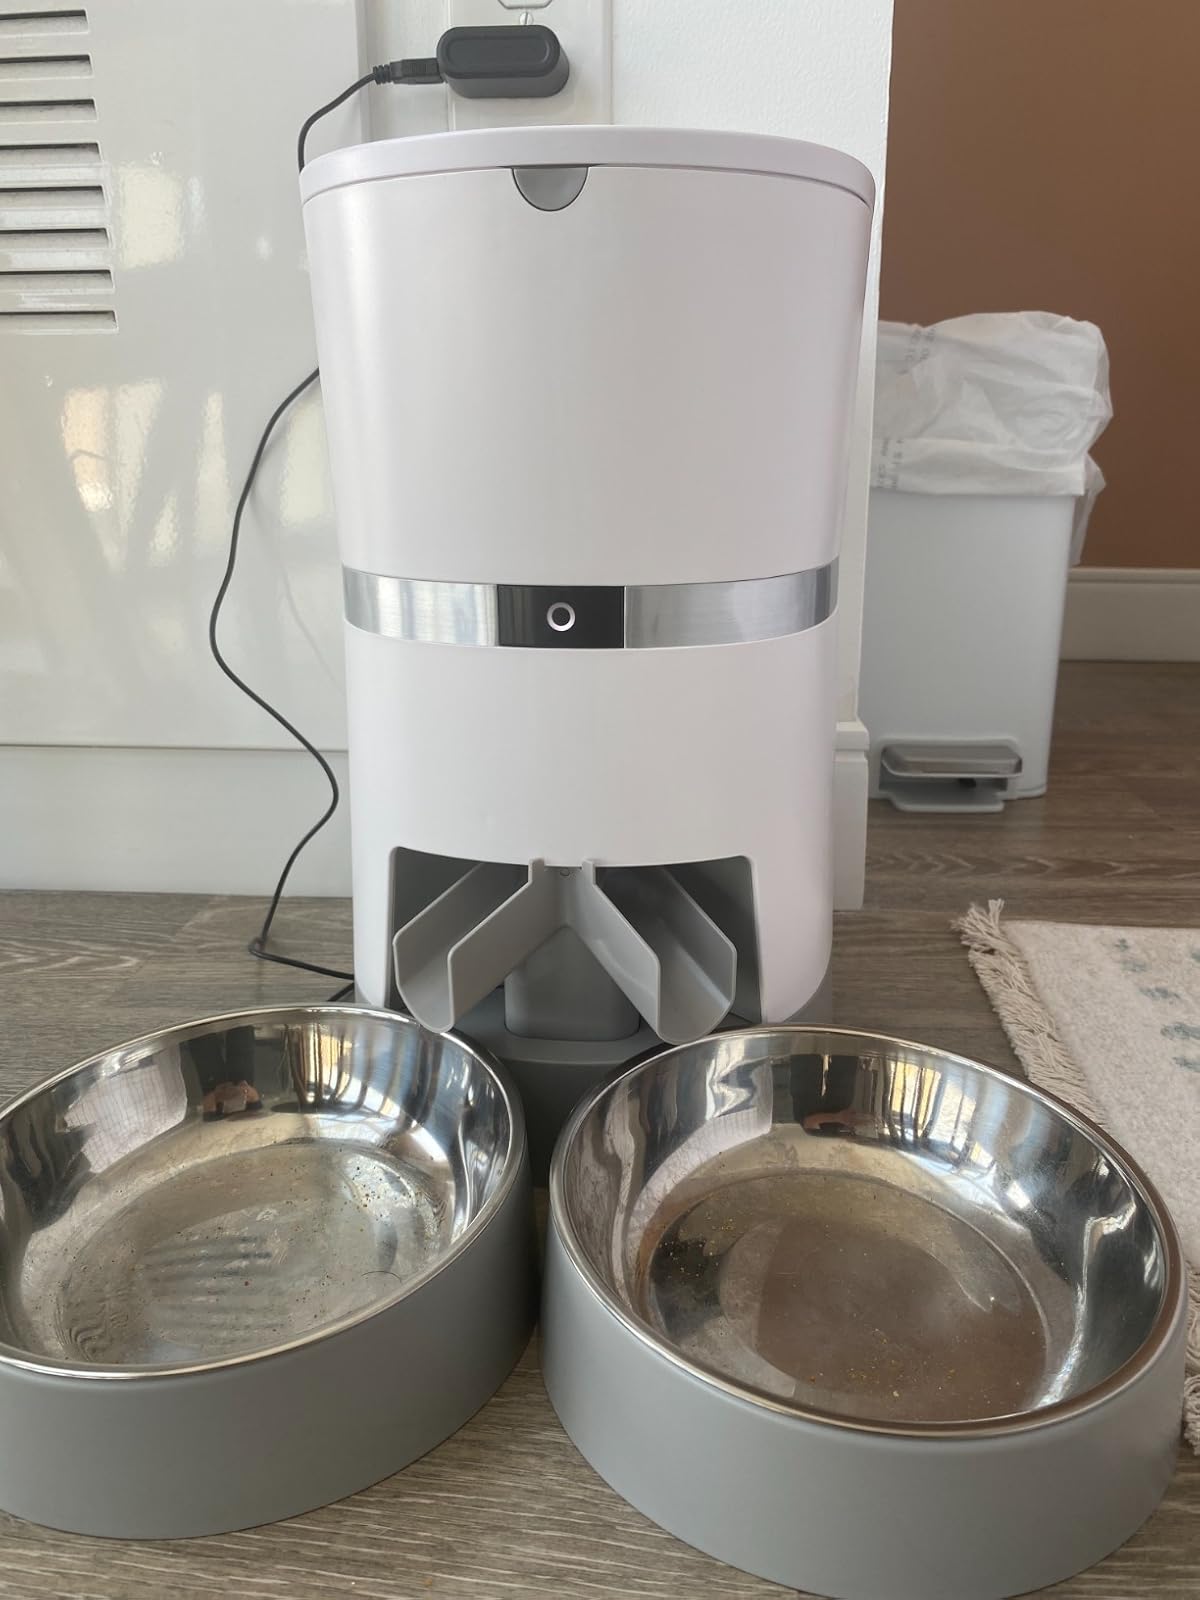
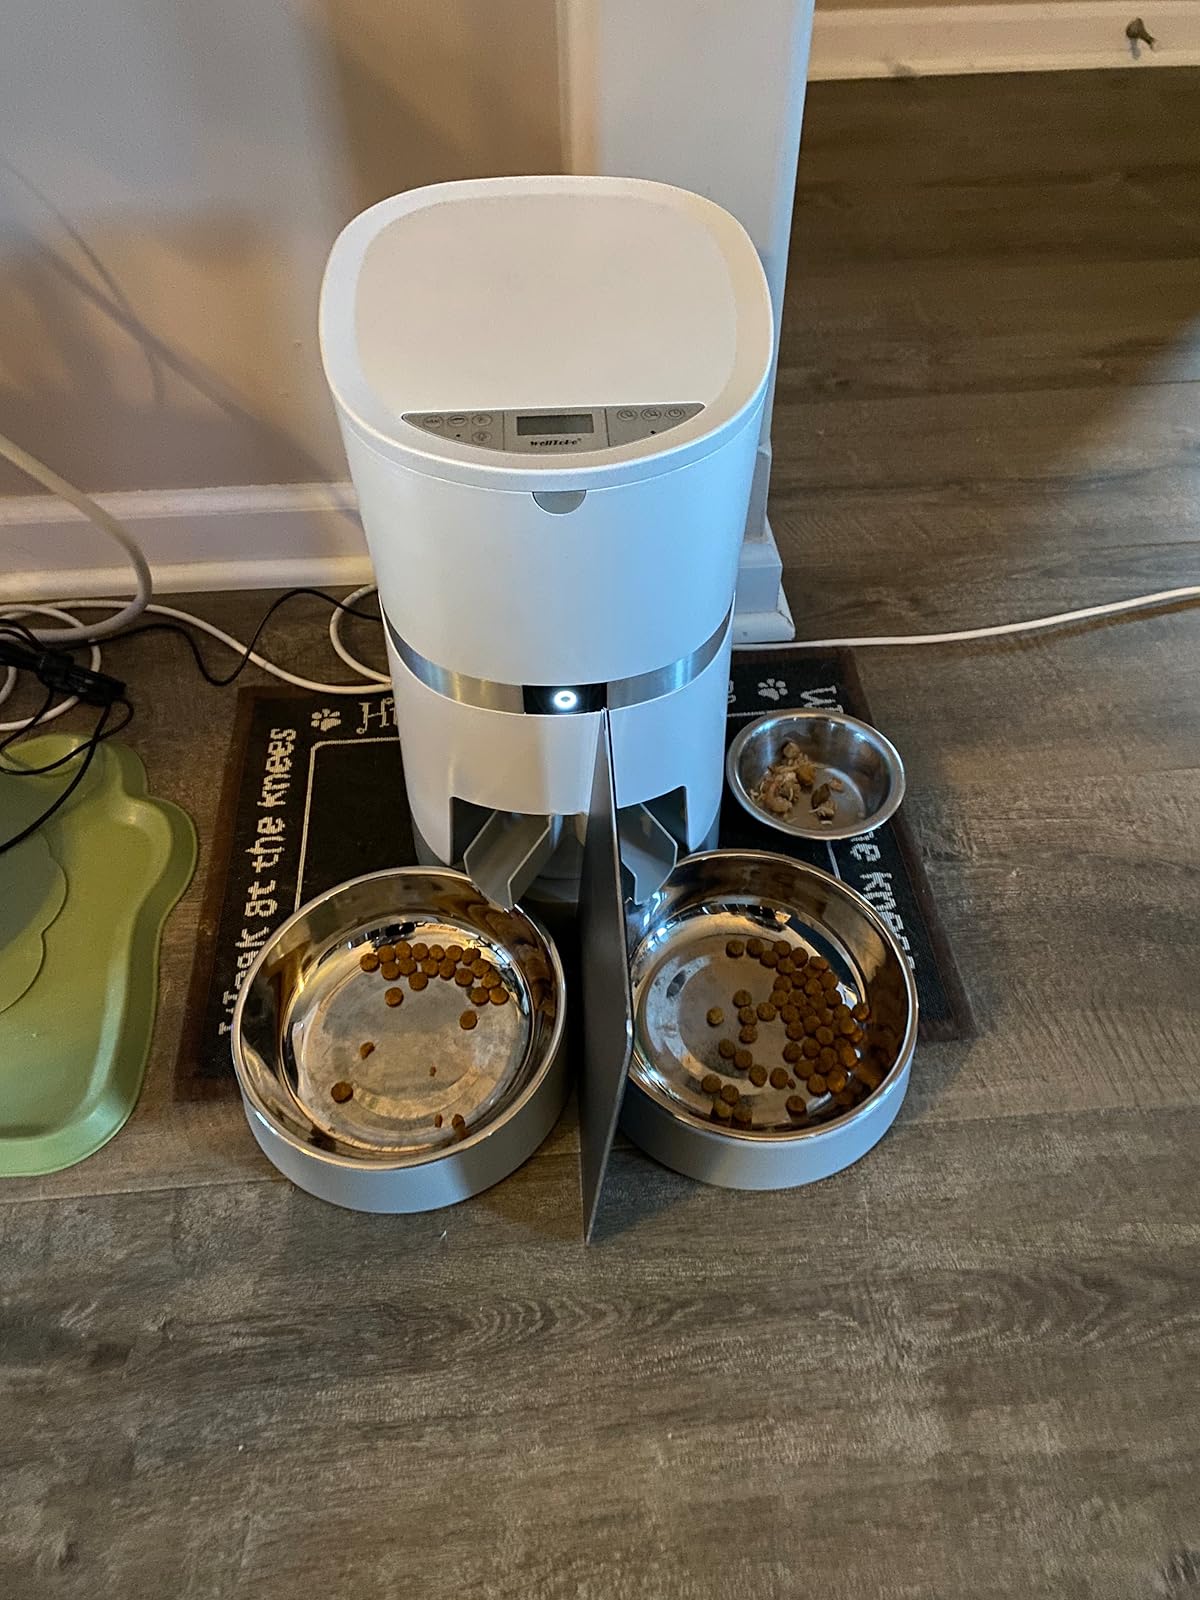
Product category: items_feeder
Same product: yes